Oollo Pelliki Kukkala Hadavidi

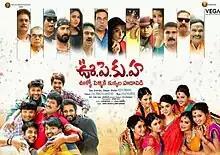
Movie Poster

Oollo Pelliki Kukkala Hadavidi, also known as Oo Pe Ku Ha, is a 2018 Telugu-language comedy film, produced by Smt. Bhagyalakshmi on JB Creations banner and directed by Nidhi Prasad. Starring Rajendra Prasad and Sakshi Chaudhary, the film has music composed by Anup Rubens.